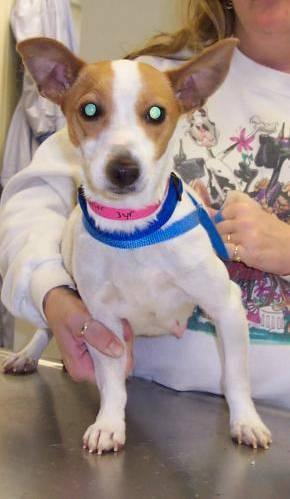
dog